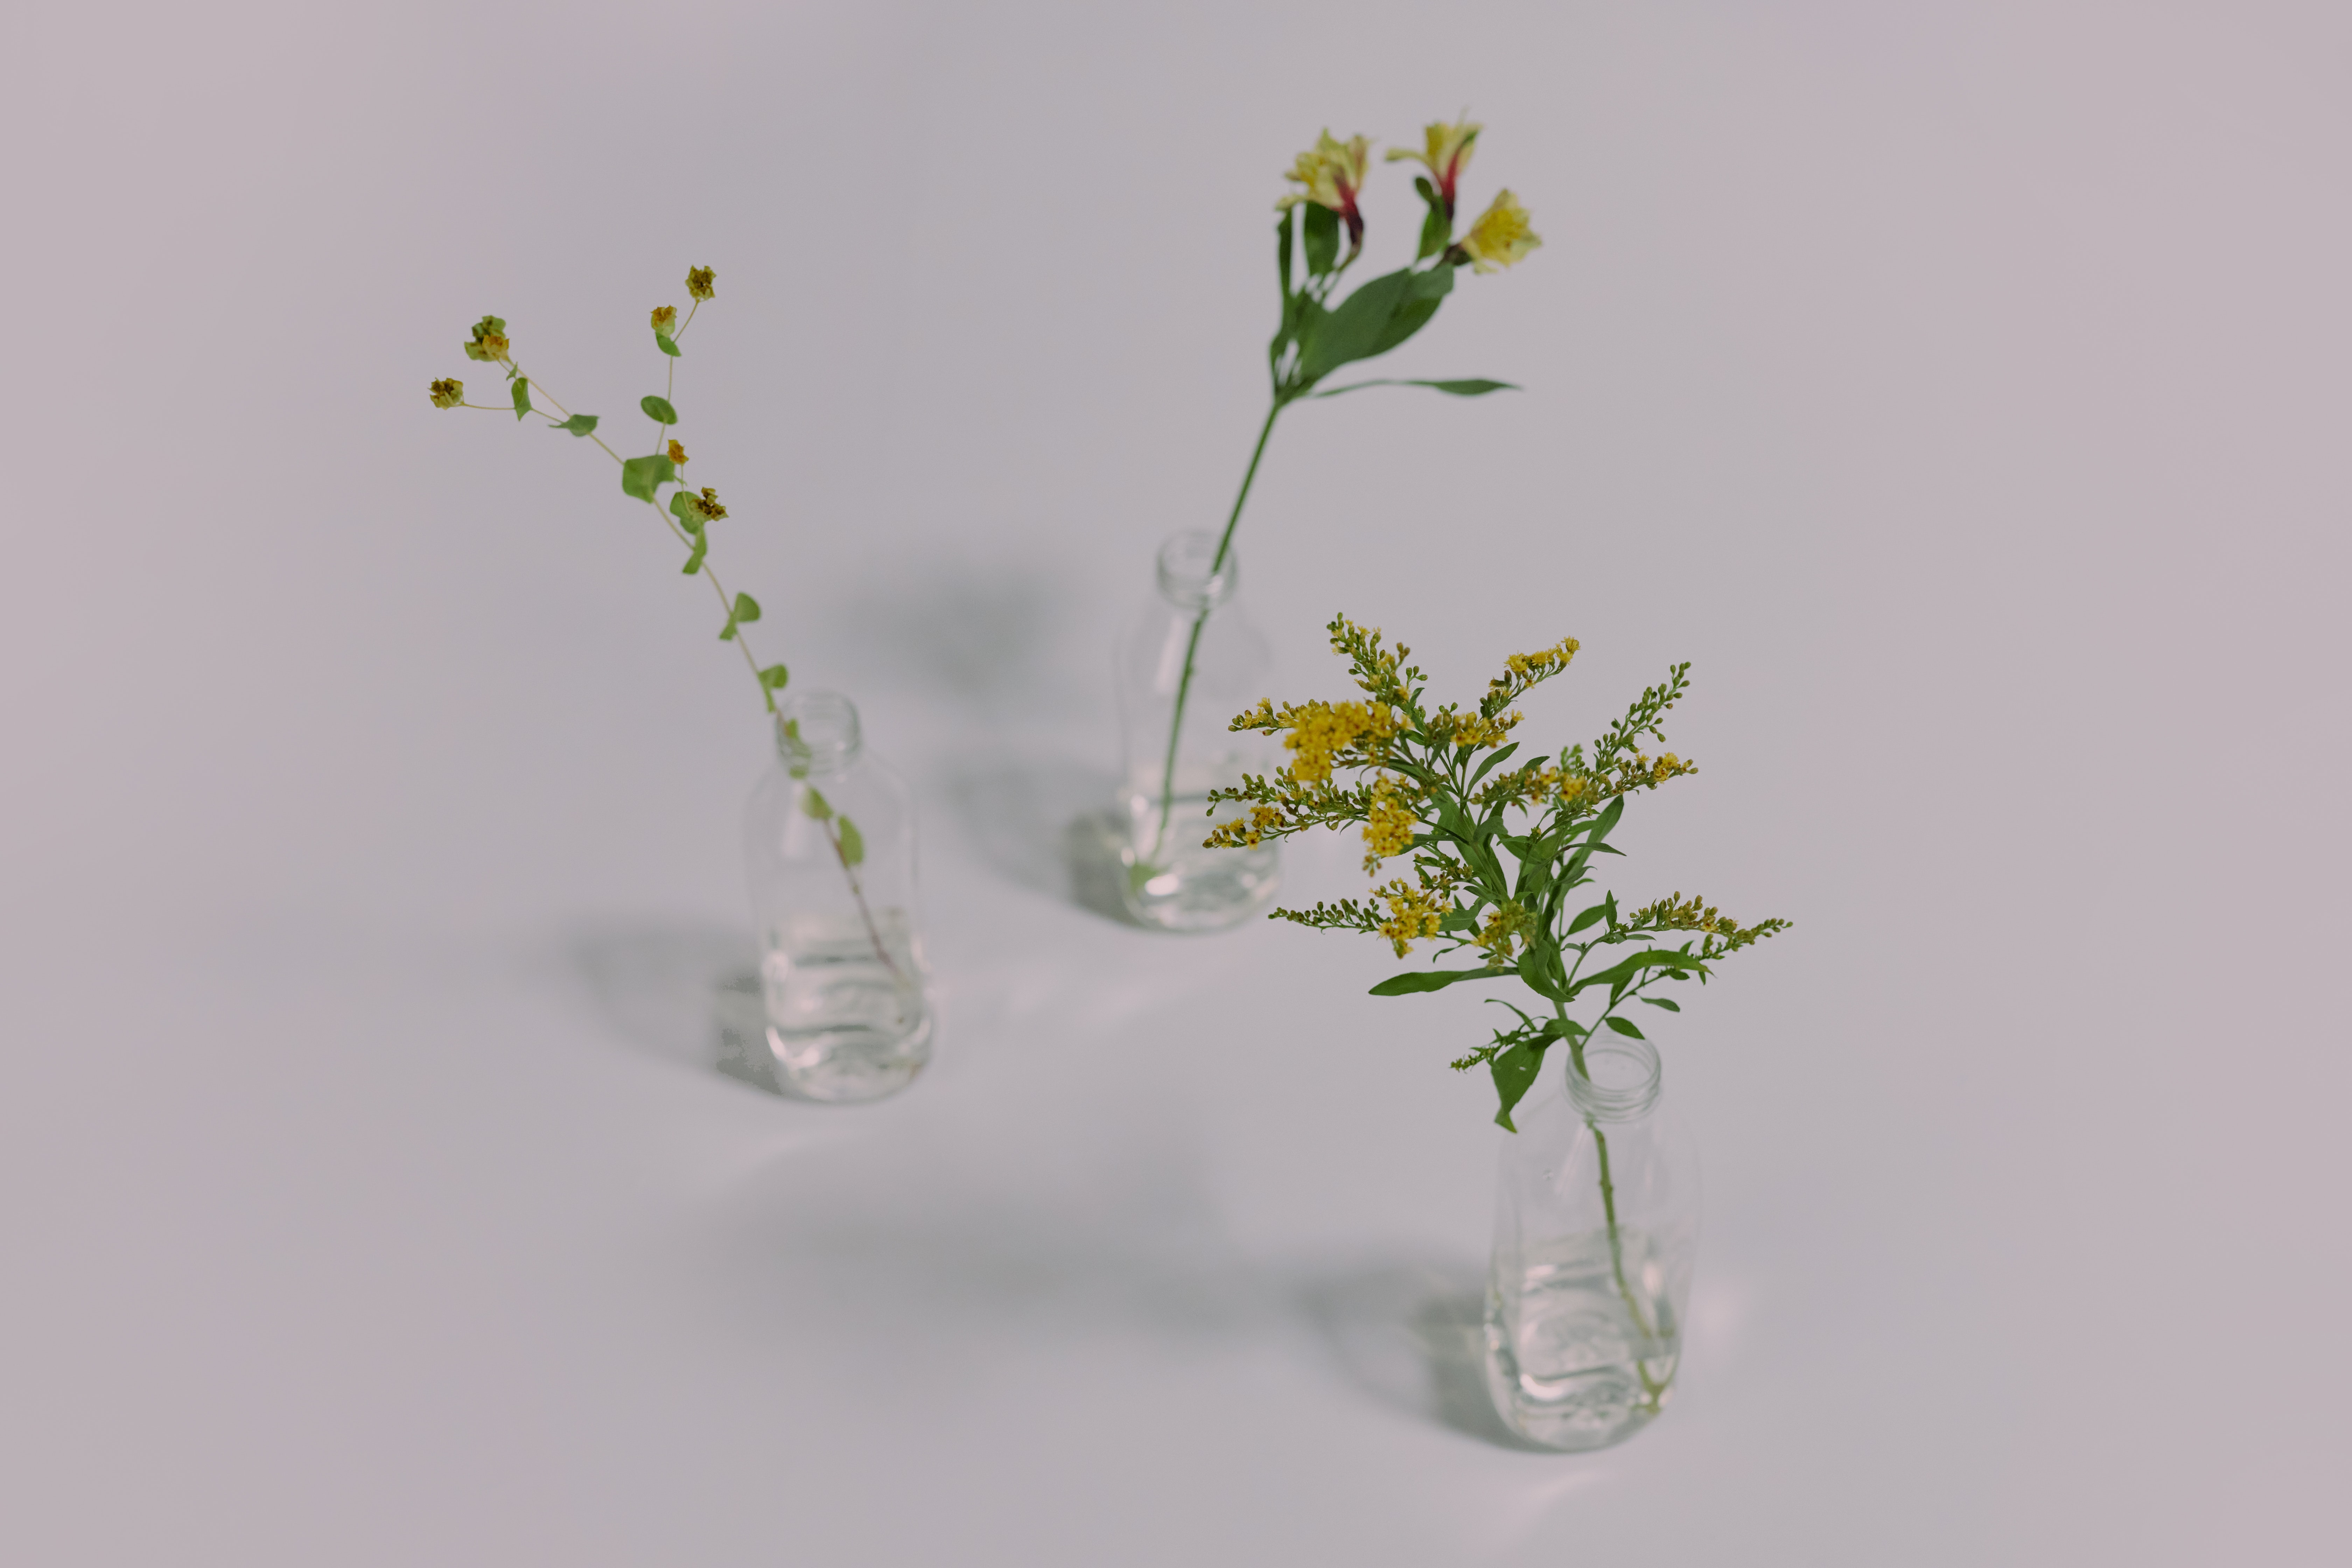
natural, plant, vase, flower, branch, twig, drinkware, creative arts, art, grass, artifact, tableware, flowering plant, flowerpot, petal, annual plant, herbaceous plant, glass, flower arranging, floral design, Transparent material, liquid, Pedicel, cut flowers, serveware, still life photography, herb, artificial flower, plant stem, still life, bouquet, interior design, natural material, floristry, rectangle